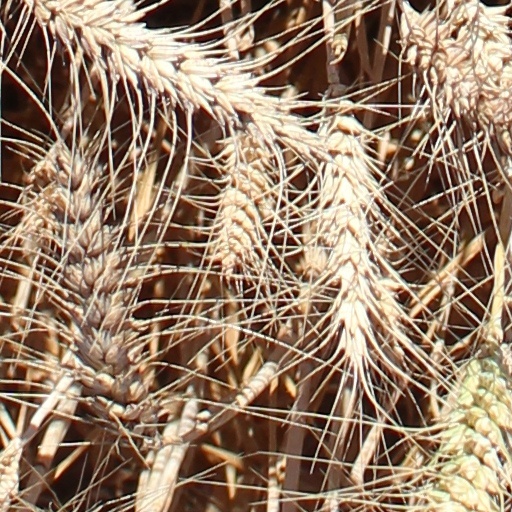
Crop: wheat